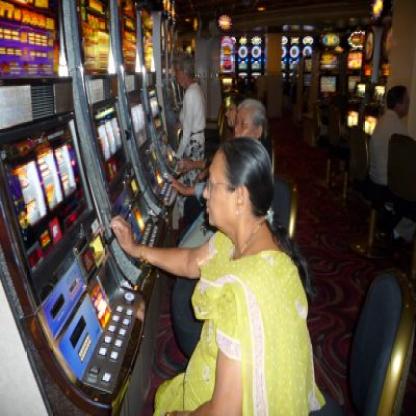
Scene: Indoor